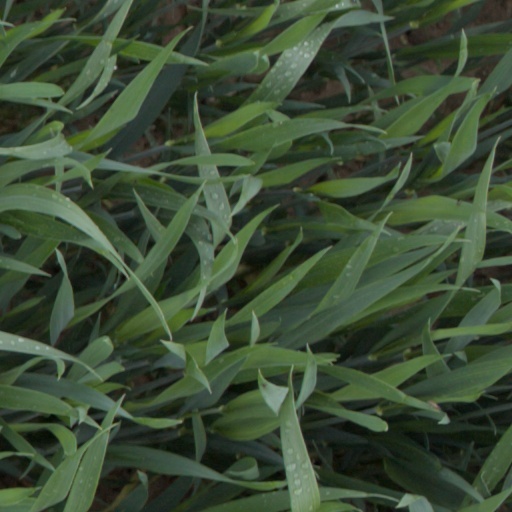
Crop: wheat